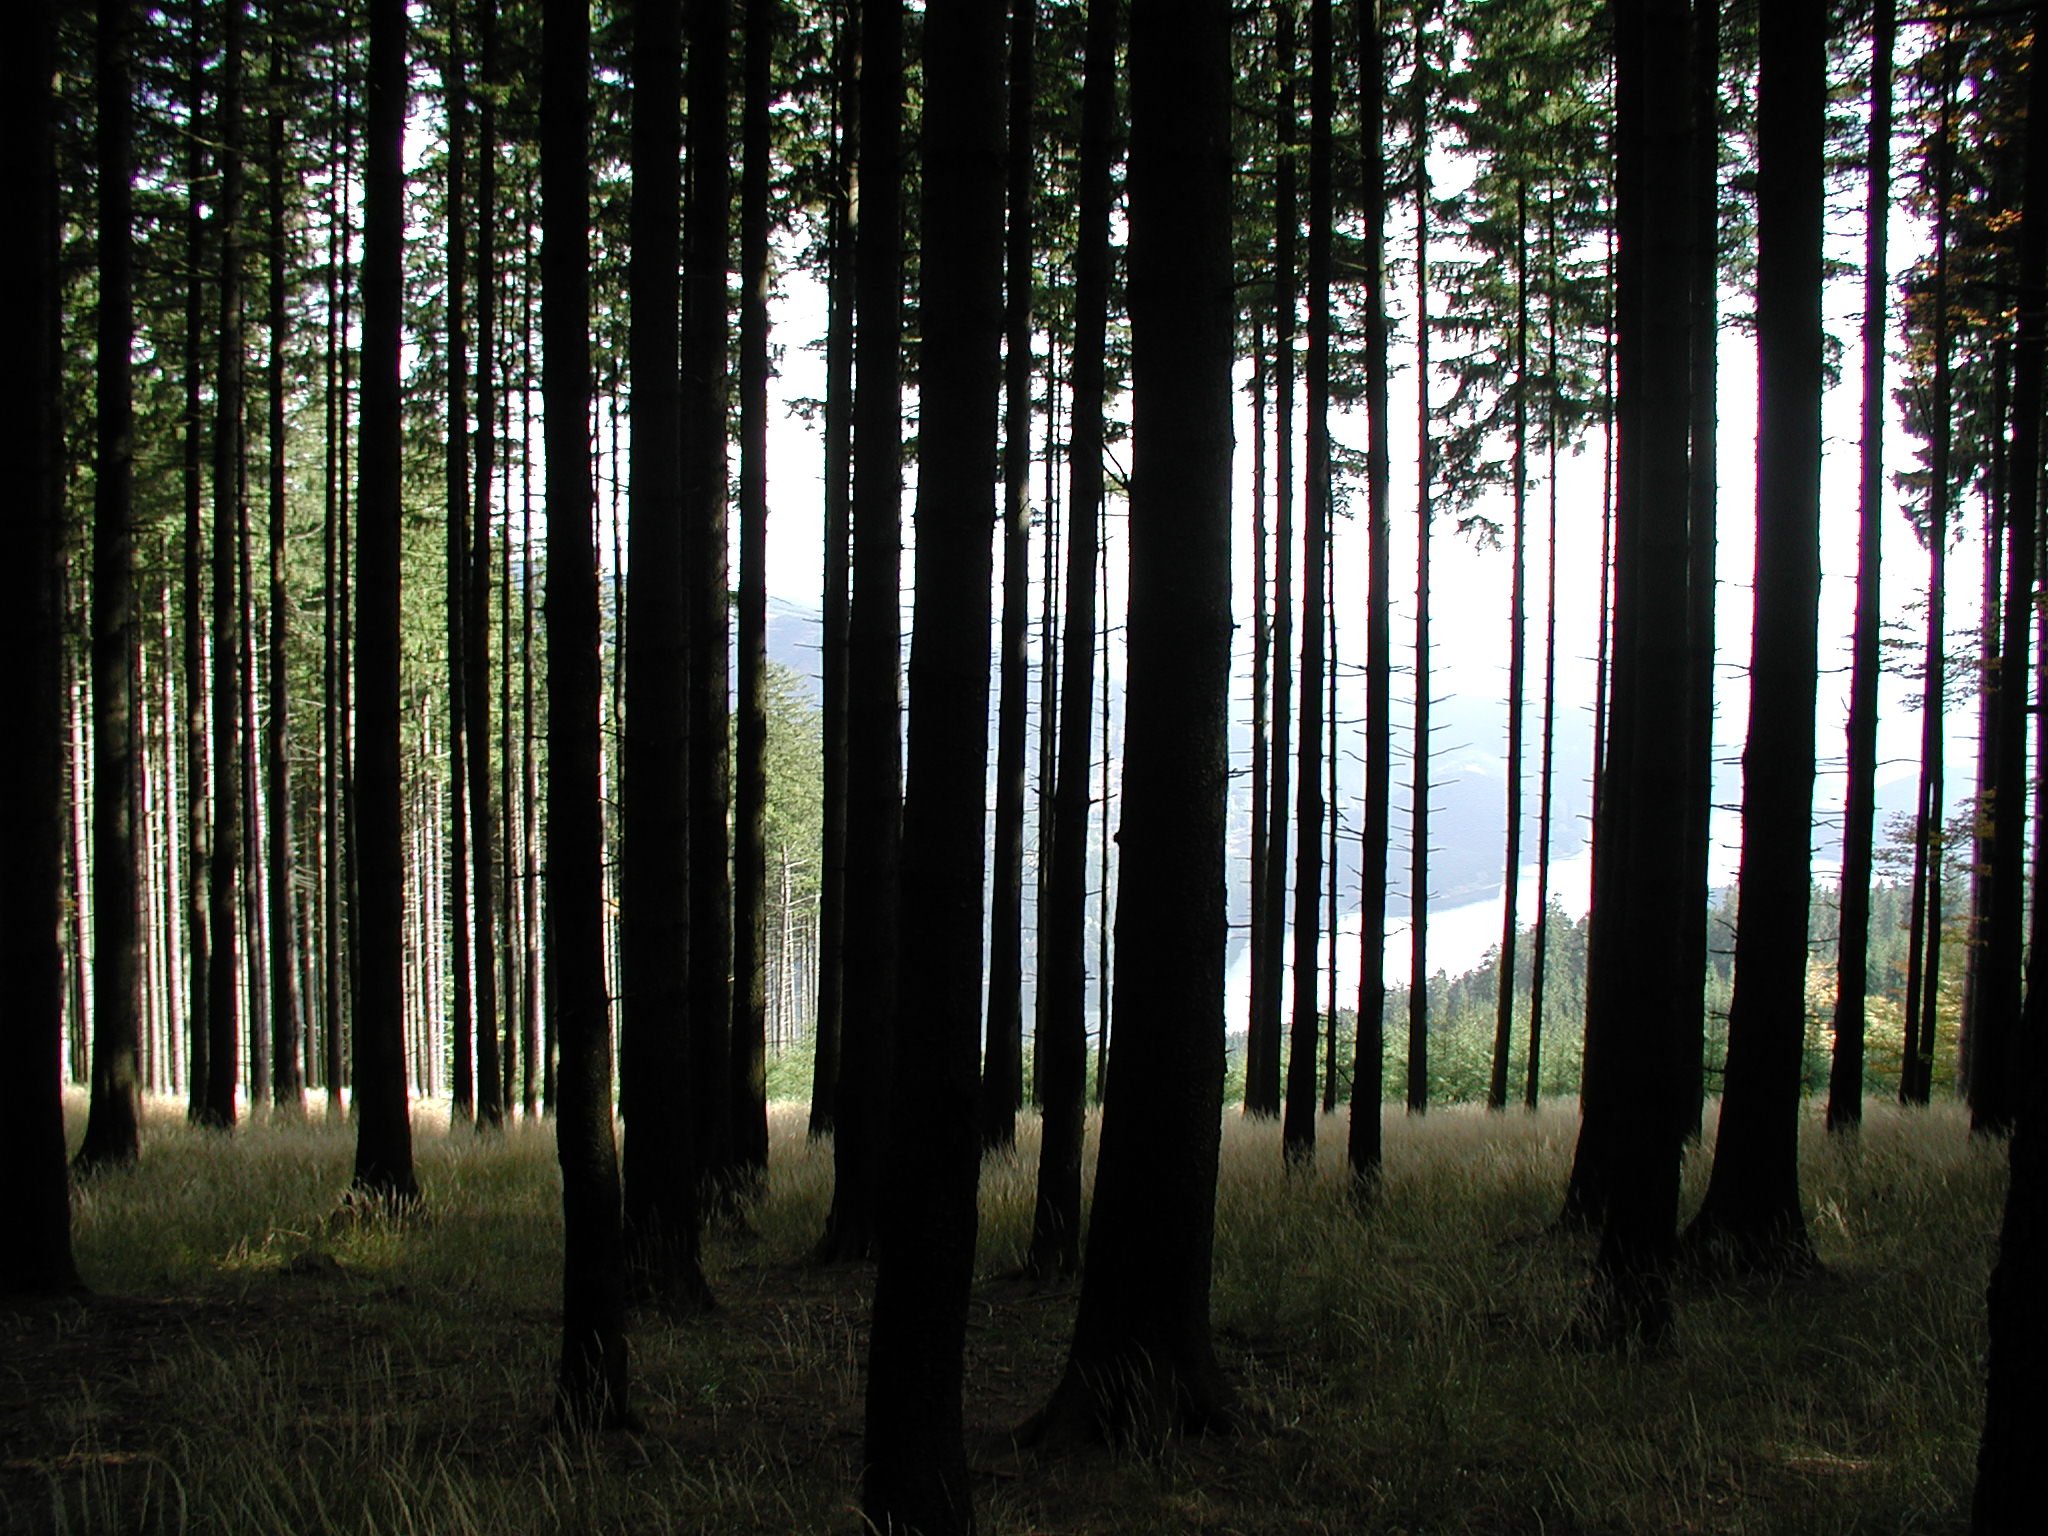
tree, nature, forest, branch, light, plant, sunlight, leaf, environment, green, darkness, rest, trees, spruce, deciduous, grove, woodland, habitat, silent, ecosystem, tree trunks, back light, biome, old growth forest, natural environment, geographical feature, atmospheric phenomenon, plant stem, woody plant, temperate broadleaf and mixed forest, temperate coniferous forest